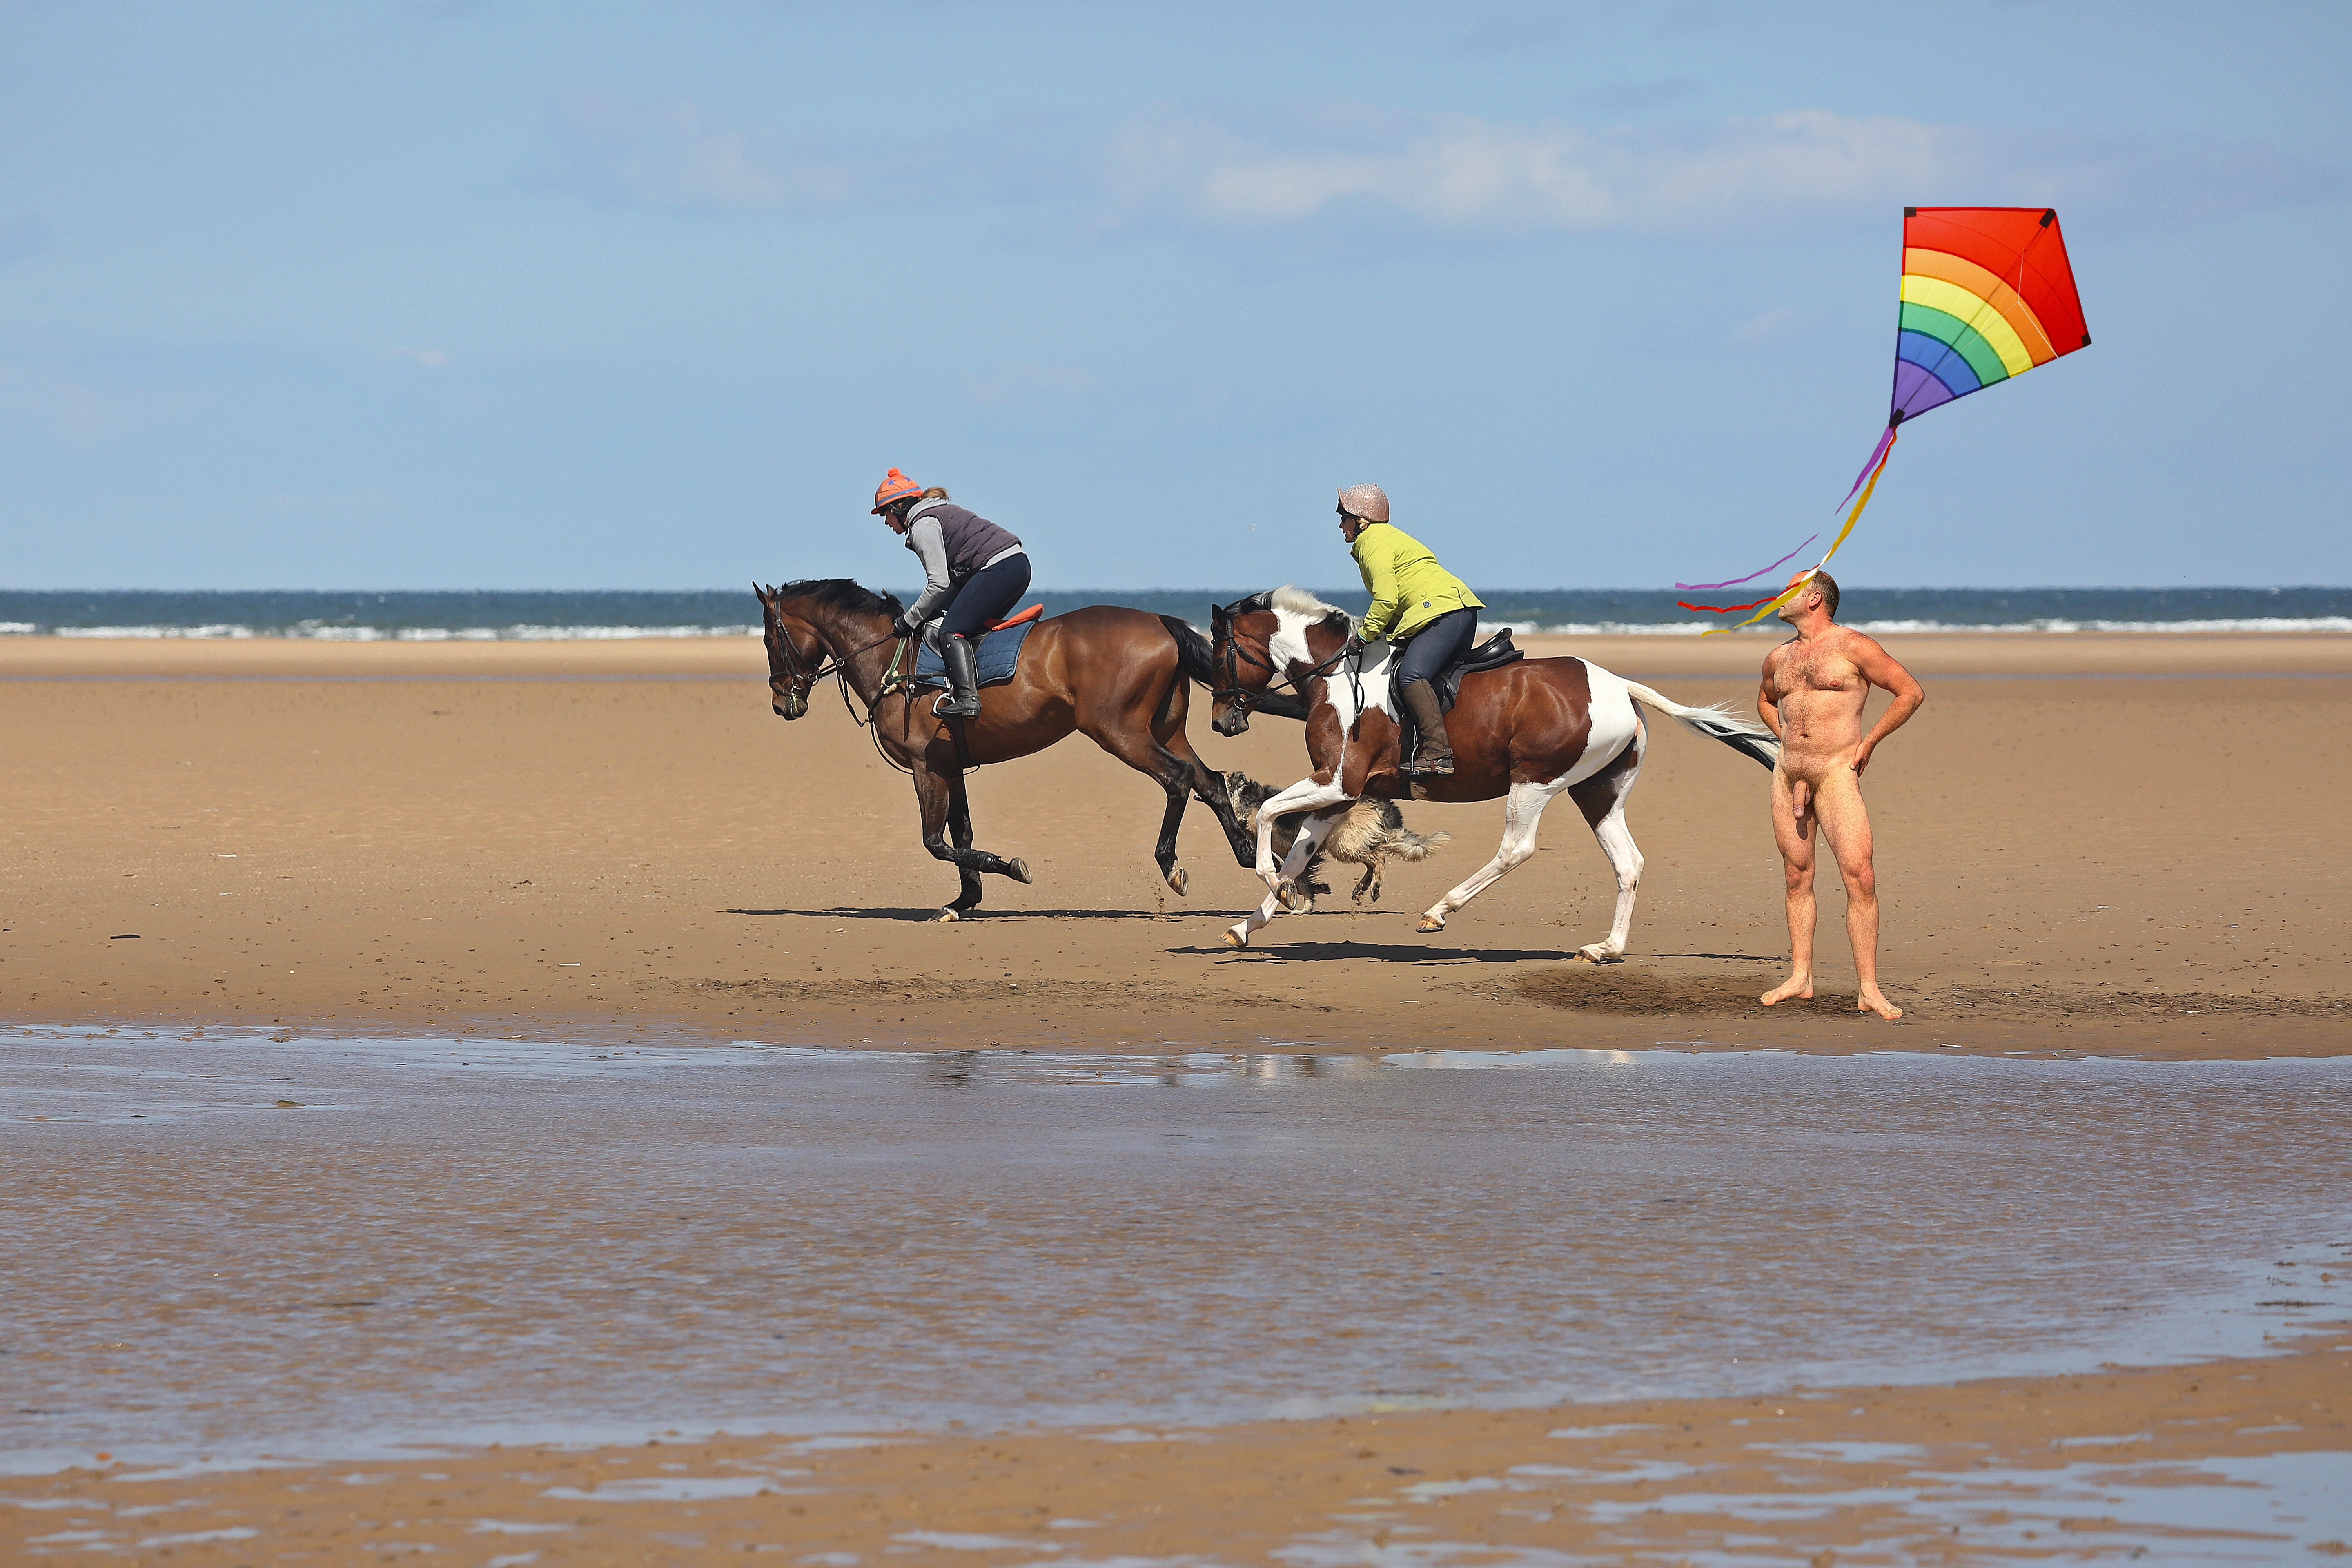
male, male nude, nude, nudity, naked, beach, model, kite, horse, rider, sea, water, sky, People on beach, cloud, ecoregion, vertebrate, natural environment, working animal, mammal, horse tack, travel, bridle, landscape, rein, pack animal, sand, fun, recreation, leisure, equestrianism, horse supplies, sports, equestrian sport, saddle, shore, wind wave, flag, horizon, mare, animal sports, coast, ocean, stallion, aeolian landform, tourism, wave, trail riding, jockey, vacation, wind, sorrel, public event, caribbean, windsports, tropics, wildlife